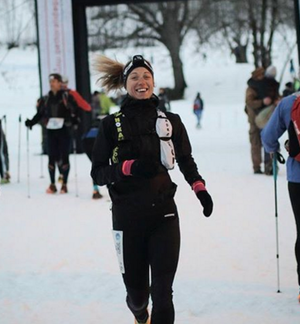
Lill Maria Kotka, connue sous le nom de Mimmi Kotka, est une coureuse d'ultrafond et une traileuse suédoise née le 12 juillet 1981. Membre de l'équipe suédoise d'ultratrail, elle a notamment remporté l' Ultra-Trail Courmayeur-Champex-Chamonix en 2016, le marathon du Mont-Blanc et la TDS en 2017. En 2015, elle se classe huitième du championnat du monde IAU d'ultratrail.